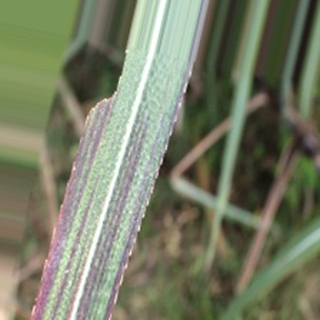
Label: sugarcane_bacterial_blight